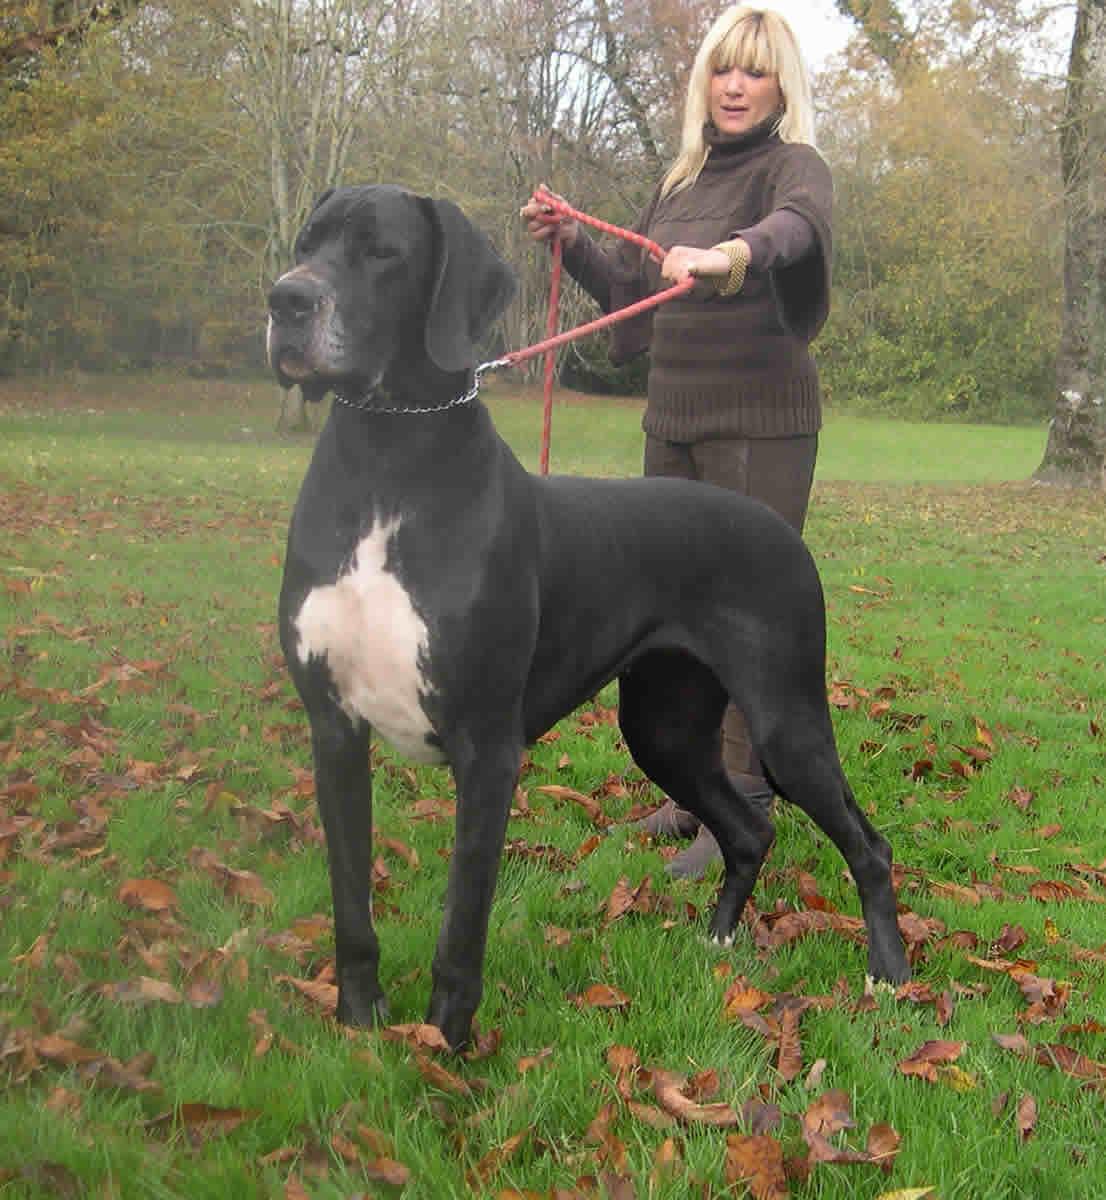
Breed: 206-n000035-Great_Dane